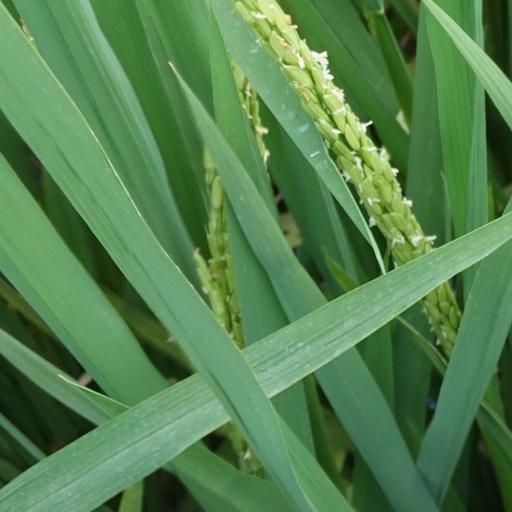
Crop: rice